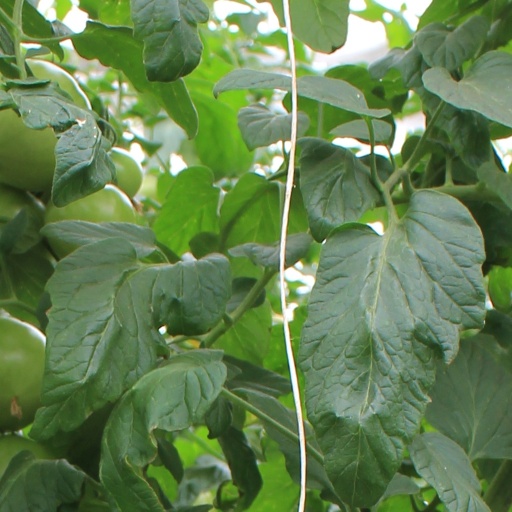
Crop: tomato